Ford 6R transmission

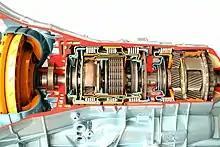
Automatic Transmission ZF 6HP 26 cutaway

The 6R is a 6-speed automatic transmission for longitudinal engine placement in rear-wheel drive vehicles. It is based on the ZF 6HP26 transmission and has been built under license by the Ford Motor Company at its Livonia Transmission plant in Livonia, Michigan. The 6R debuted in 2005 for the 2006 model year Ford Explorer and Mercury Mountaineer.